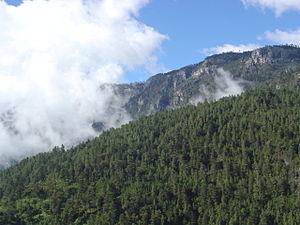
"La conquête du Guatemala fut un épisode de la colonisation espagnole des Amériques dans les territoires dans l'actuel Guatemala en Amérique centrale. Avant la conquête, la région était contrôlée par des cités-États mésoaméricaines, principalement mayas. De nombreux conquistadors considéraient les Mayas comme des ""infidèles"" qui devaient être pacifiés et convertis de force sans égards pour les réalisations de leur civilisation. Le premier contact entre les Mayas et les explorateurs européens eut lieu en 1511 lorsqu'un navire espagnol reliant Panama à Saint-Domingue s'échoua sur la côte orientale de la péninsule du Yucatán. Cet incident fut suivi par plusieurs expéditions espagnoles qui débarquèrent sur la cote du Yucatán en 1517 et 1519. La conquête espagnole des Mayas fut longue et âpre et les royaumes mayas résistèrent à l'intégration au sein de l'Empire espagnol durant près de deux siècles.